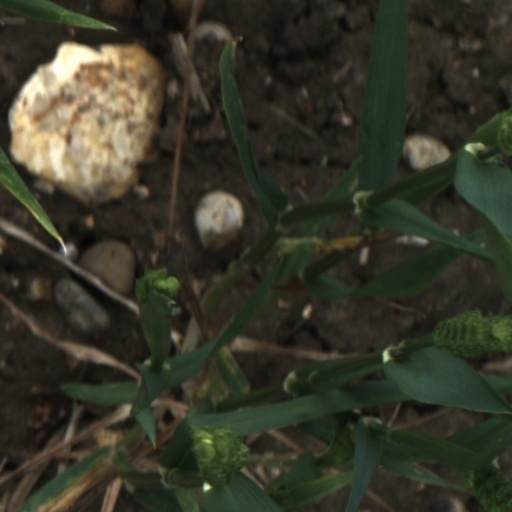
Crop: wheat